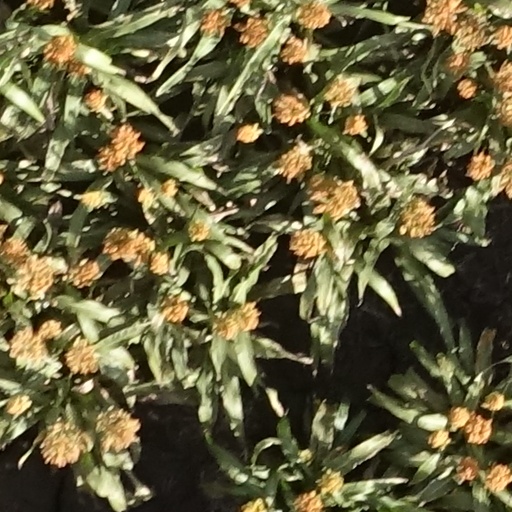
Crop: sorghum